Sagres Point

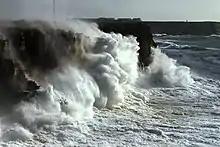
Sagres, Portugal

This was a time of many important discoveries: cartography was being refined with the use of newly devised instruments, such as an improved astrolabe and improved sundial, maps were regularly being updated and extended, and a revolutionary type of vessel known as the caravel was designed.